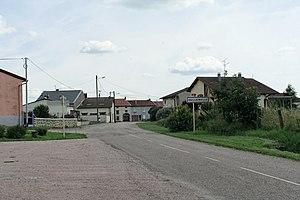
Haillainville est une commune française située dans le département des Vosges en région Grand Est.